2004 Challenge Cup

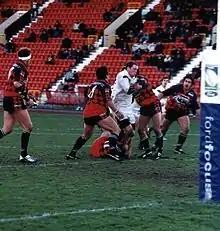
Gateshead Thunder vs Limoux Grizzlies

St Helens: Paul Wellens, Ade Gardner, Martin Gleeson, Willie Talau, Darren Albert; Jason Hooper, Sean Long, Nick Fozzard, Keiron Cunningham, Keith Mason, Chris Joynt, Lee Gilmour, Paul Sculthorpe (c)